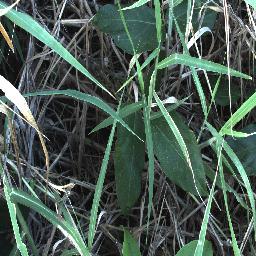
Label: negative